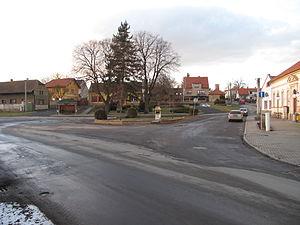
Hořešovice est une commune du district de Kladno, dans la région de Bohême-Centrale, en Tchéquie. Sa population s'élevait à 256 habitants en 2020.